DFS 228

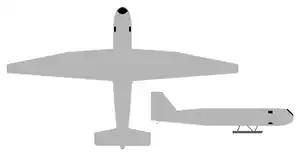

The DFS 228 was a rocket-powered, high-altitude reconnaissance aircraft designed by the "Deutsche Forschungsanstalt für Segelflug" (DFS - "German Research Institute for Sailplane Flight") during World War II. By the end of the war, the aircraft had only flown in the form of two unpowered prototypes.